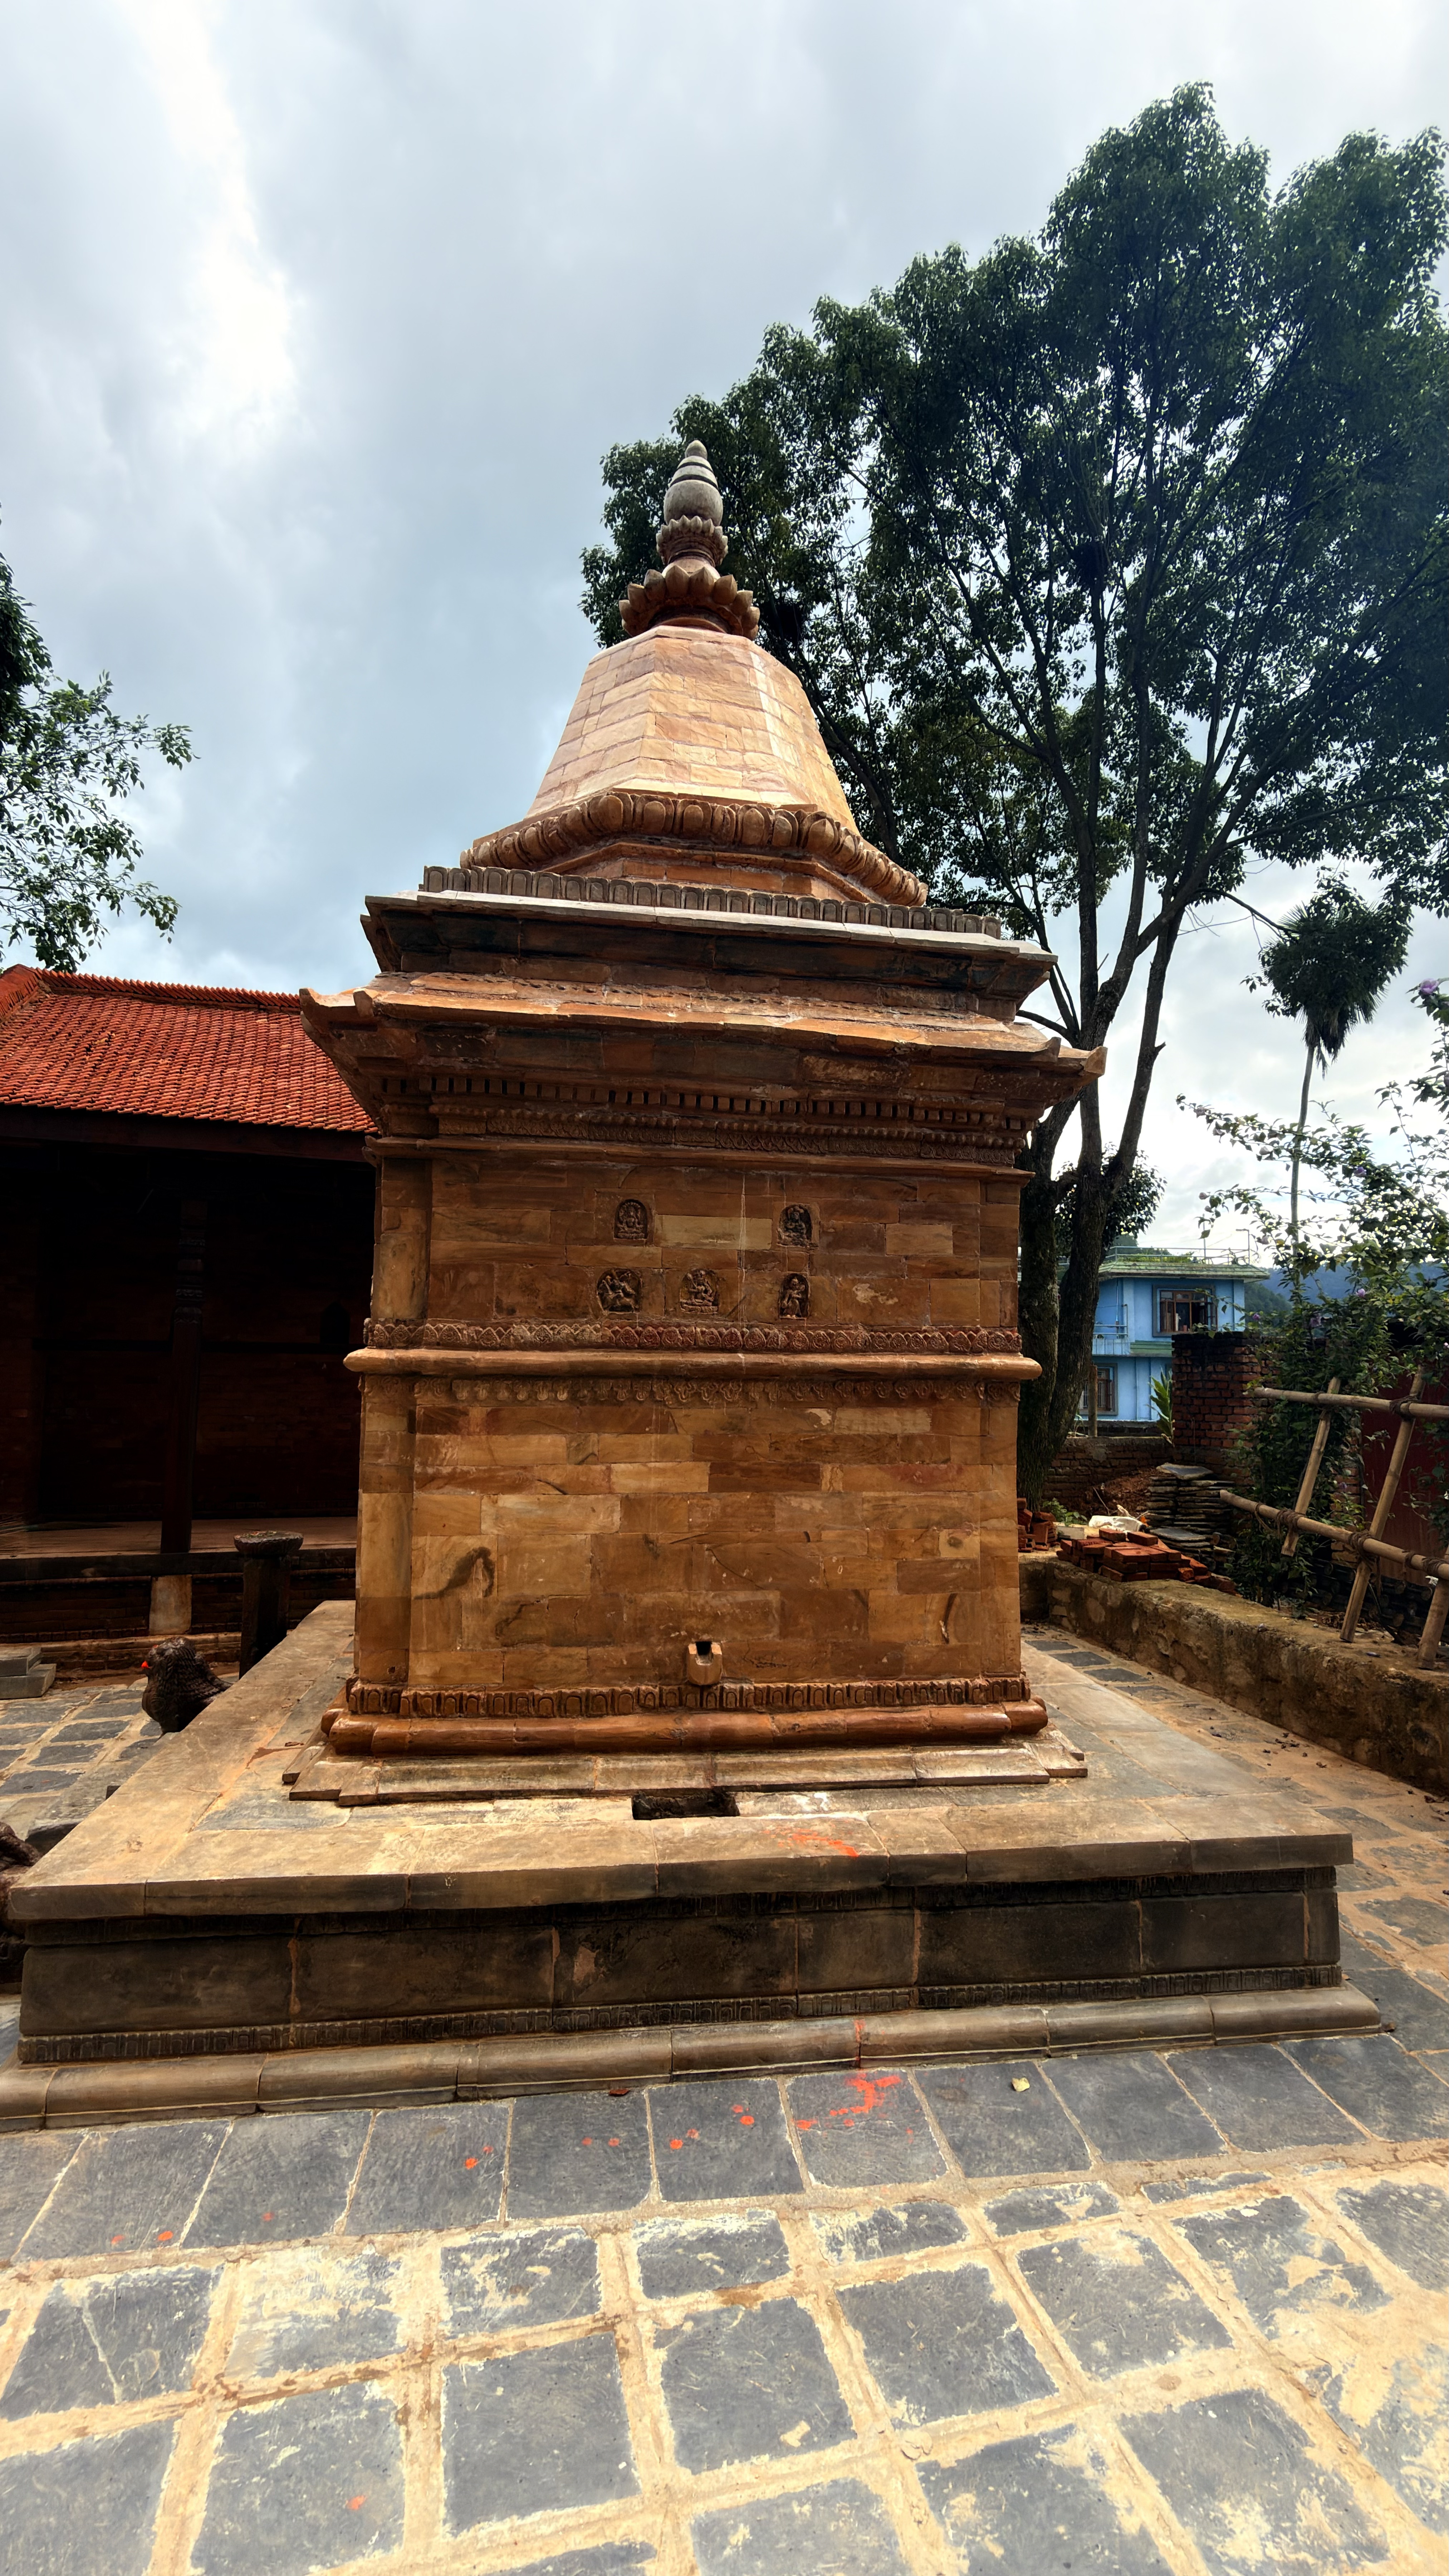
Heritage site: Ram_Temple